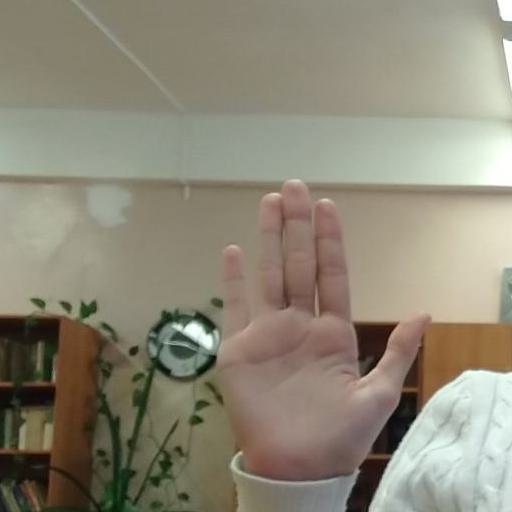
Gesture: stop